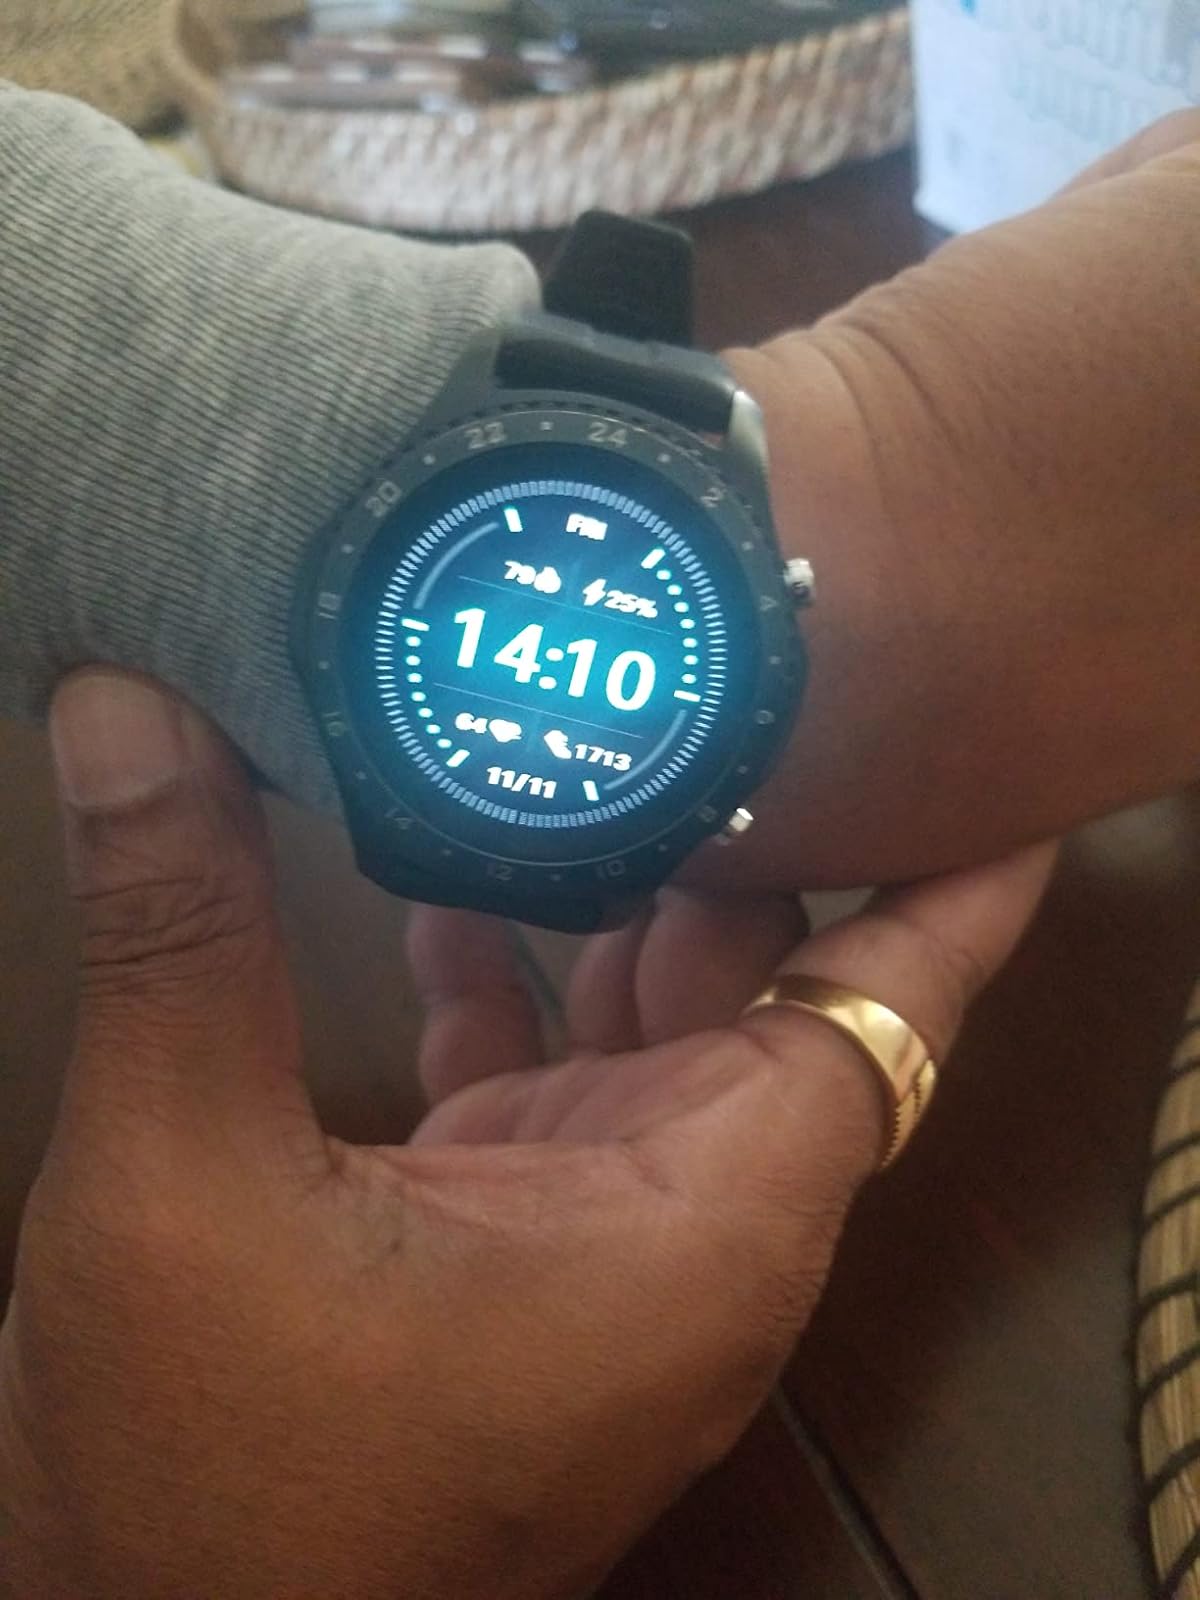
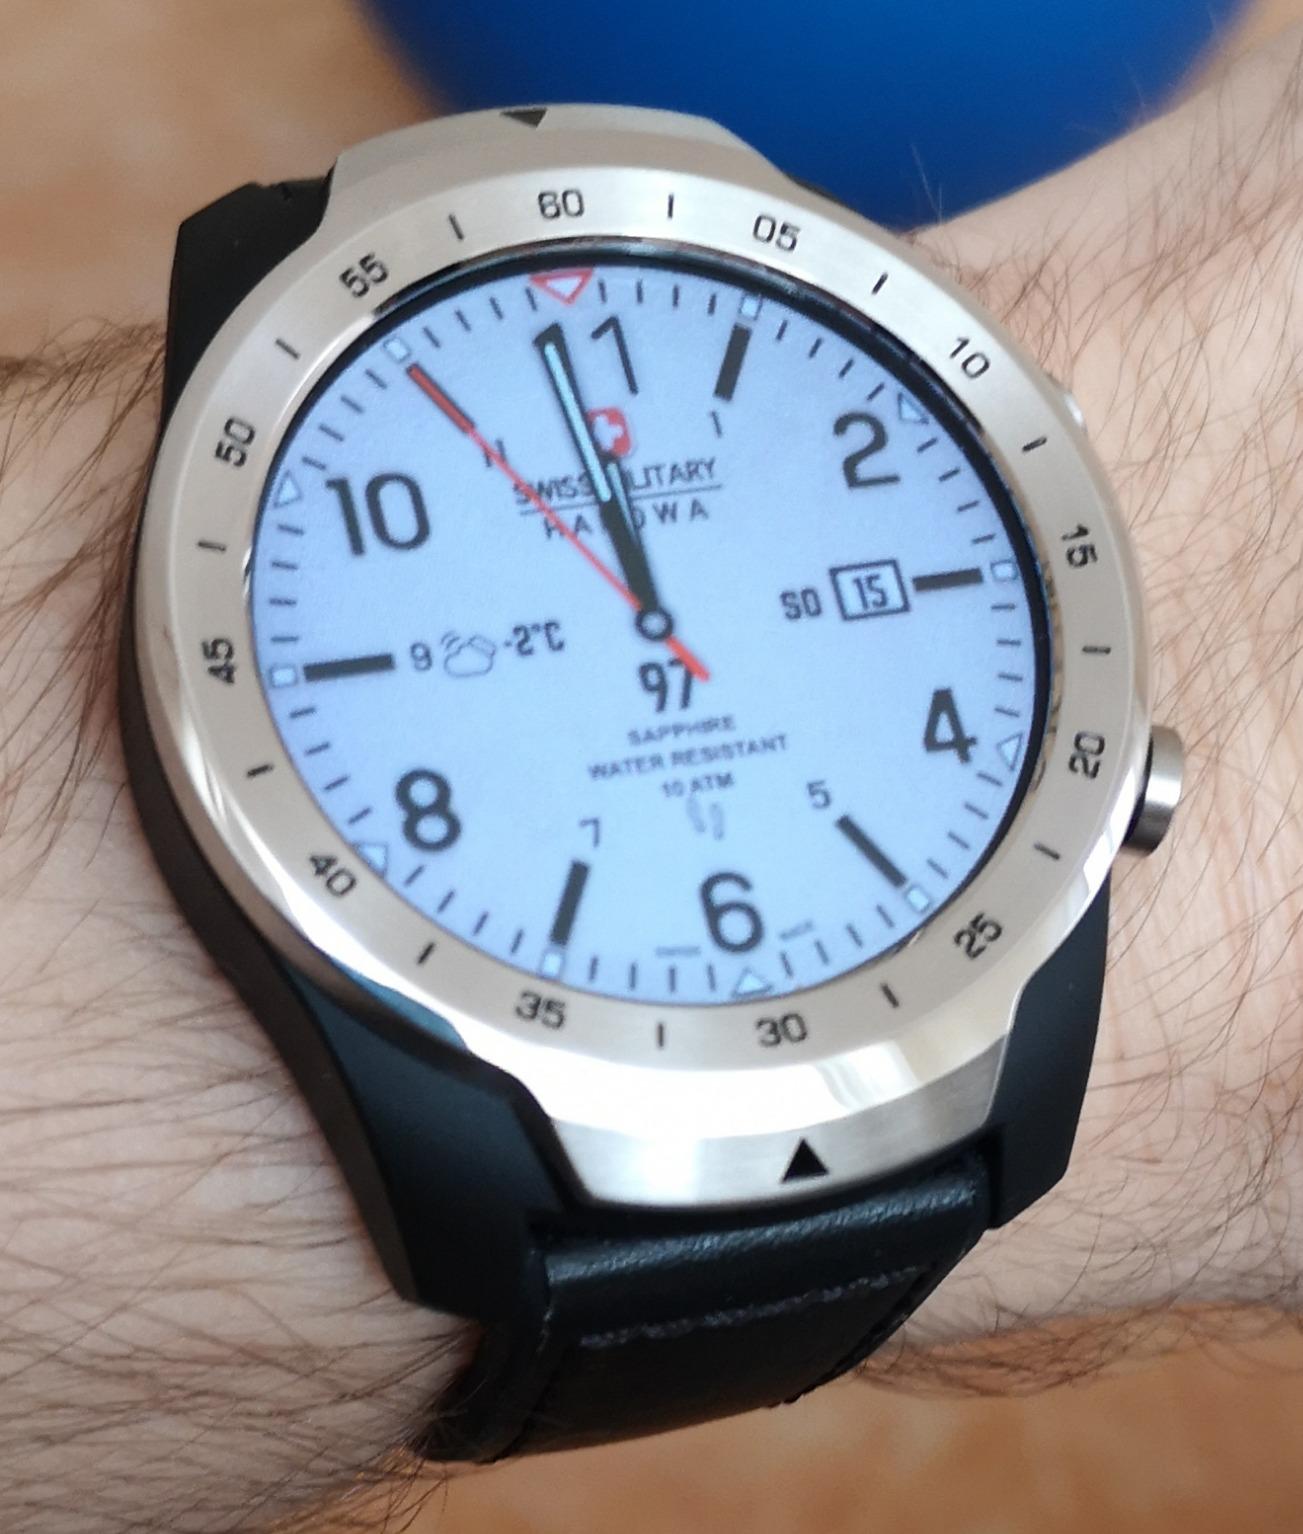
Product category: smartwatch
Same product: no